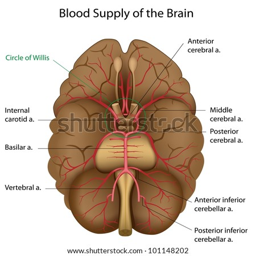
blood supply of the brain